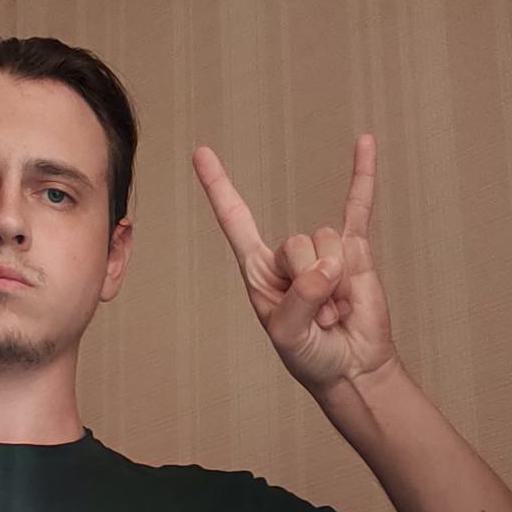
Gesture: rock